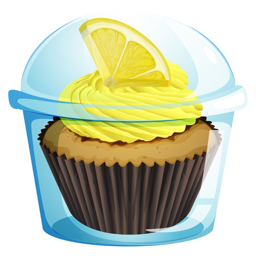
illustration of a disposable cup with a mocha - flavored cupcake on a white background vector